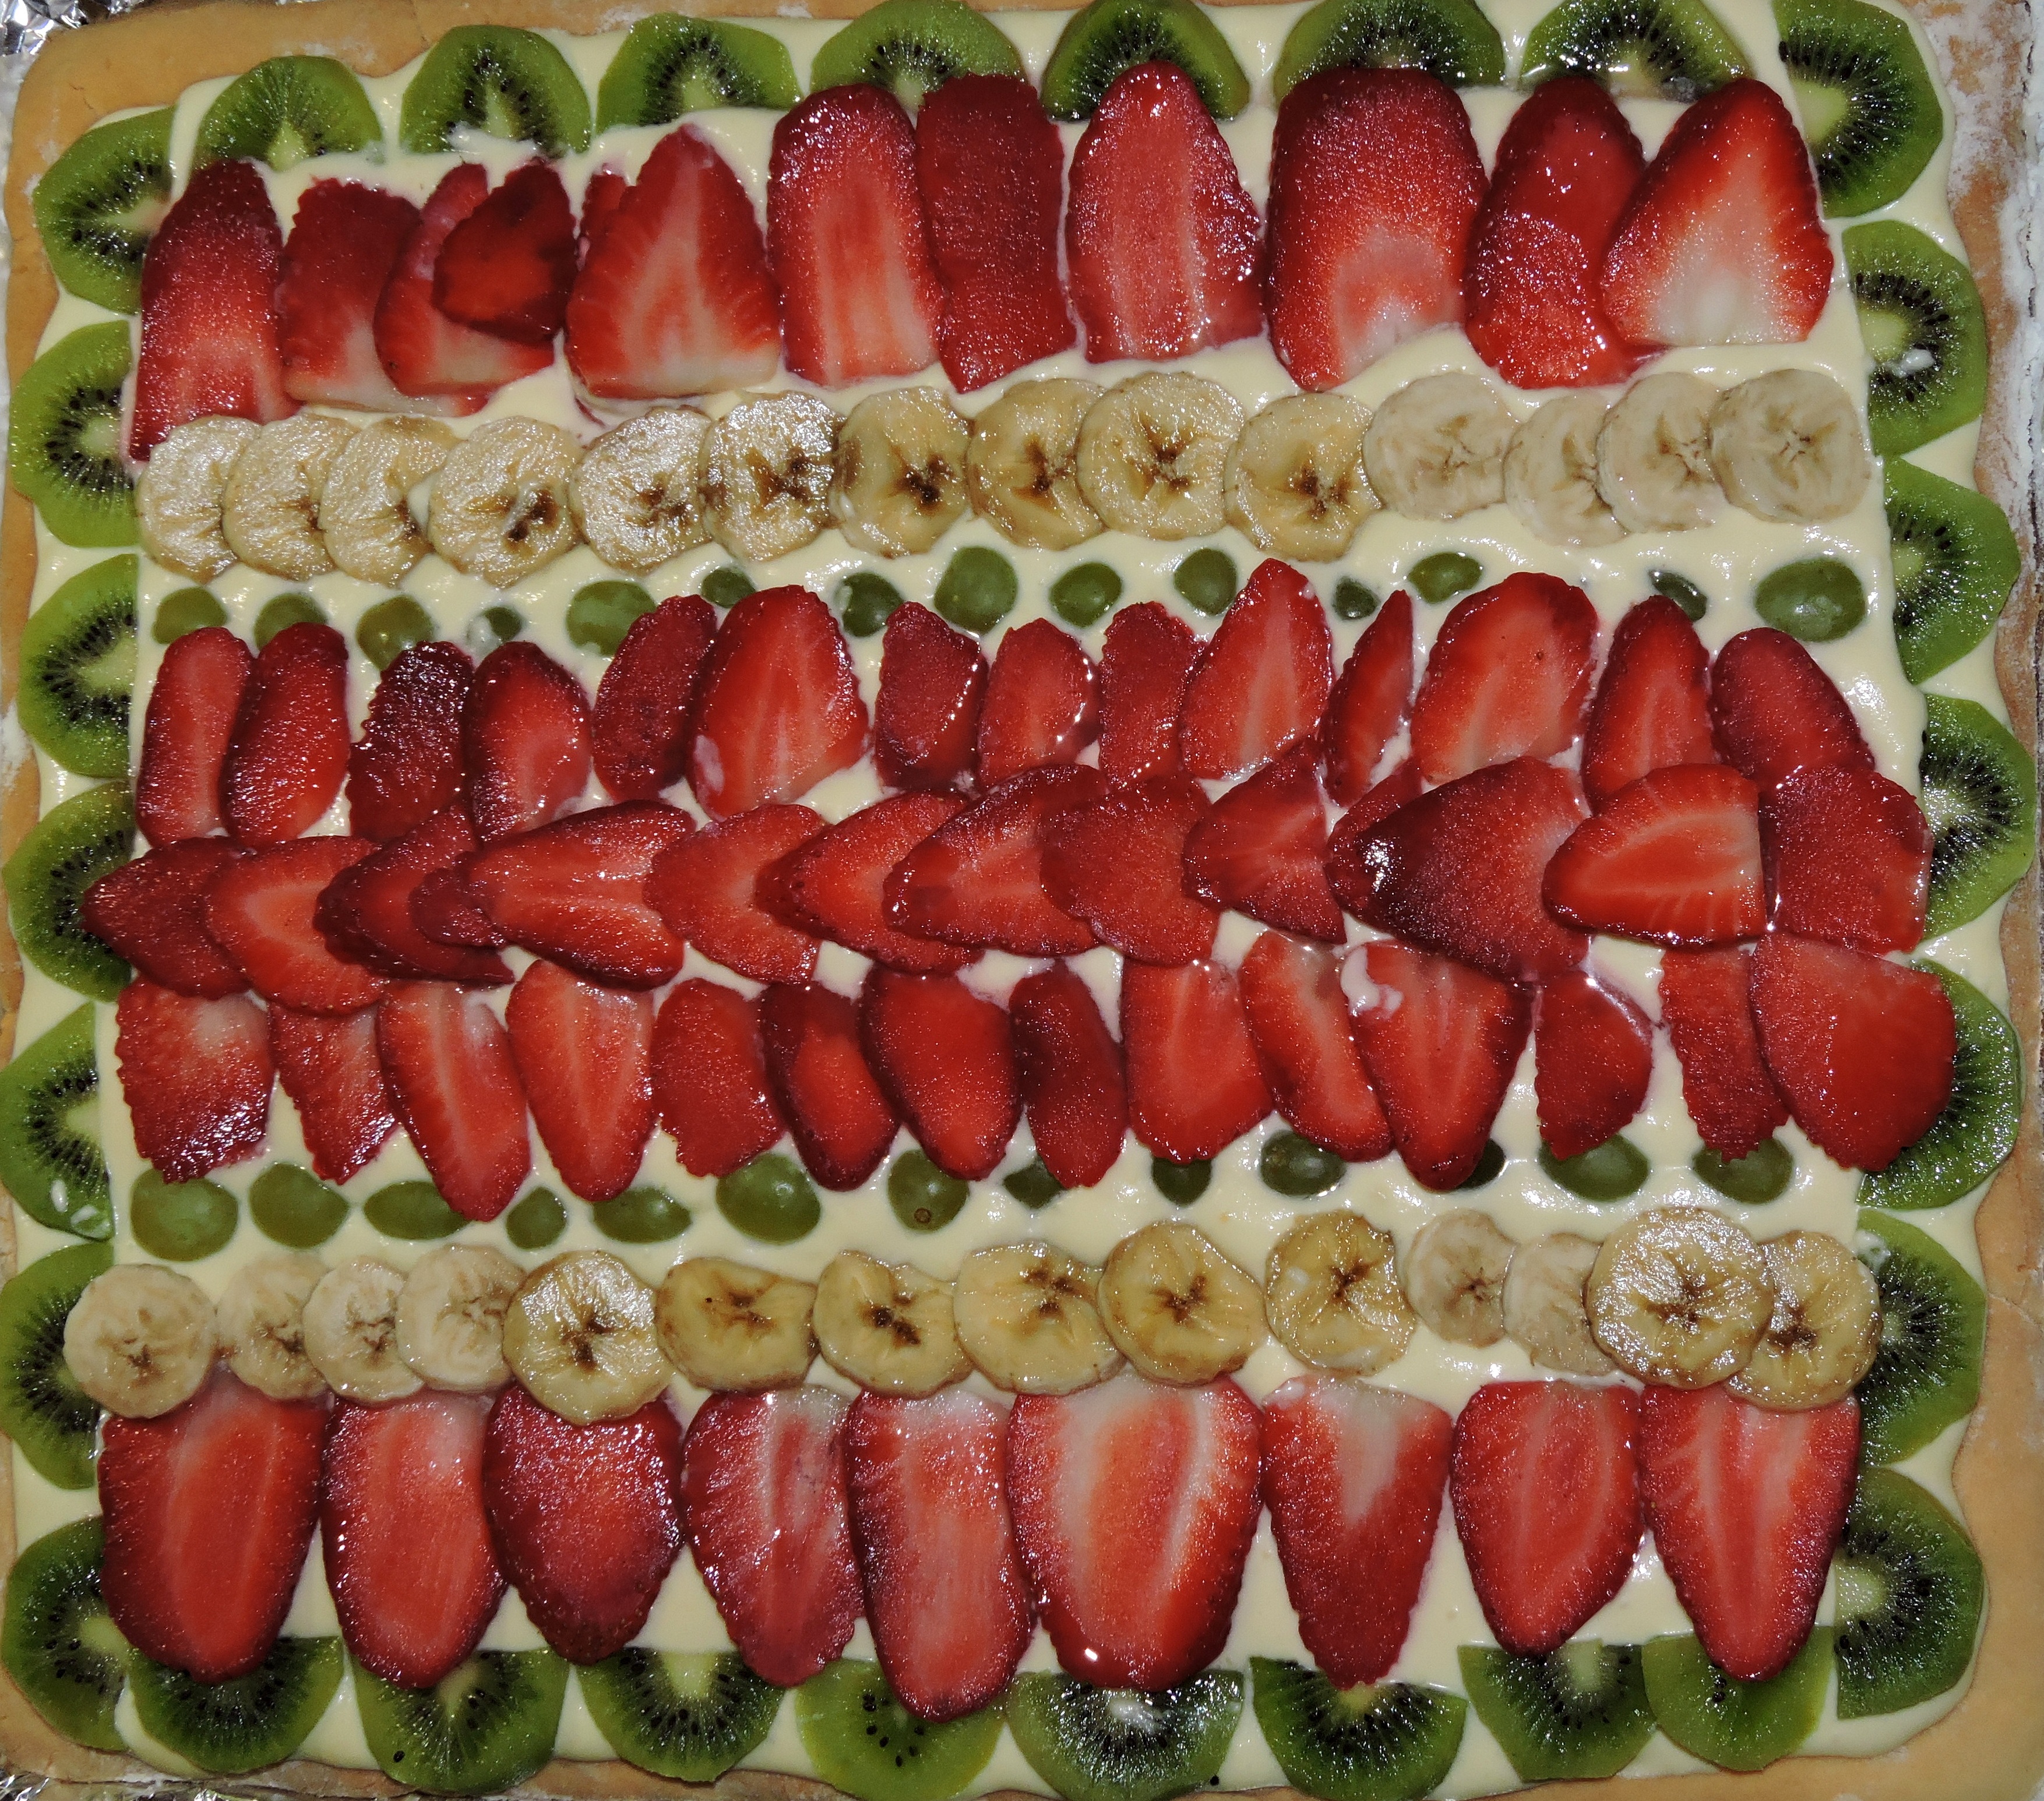
plant, fruit, sweet, dish, food, produce, banana, dessert, cuisine, cake, strawberry, kiwi, candles, canape, strawberries, birthday, feast, baked goods, torte, strawberry pie, hors d oeuvre, pavlova